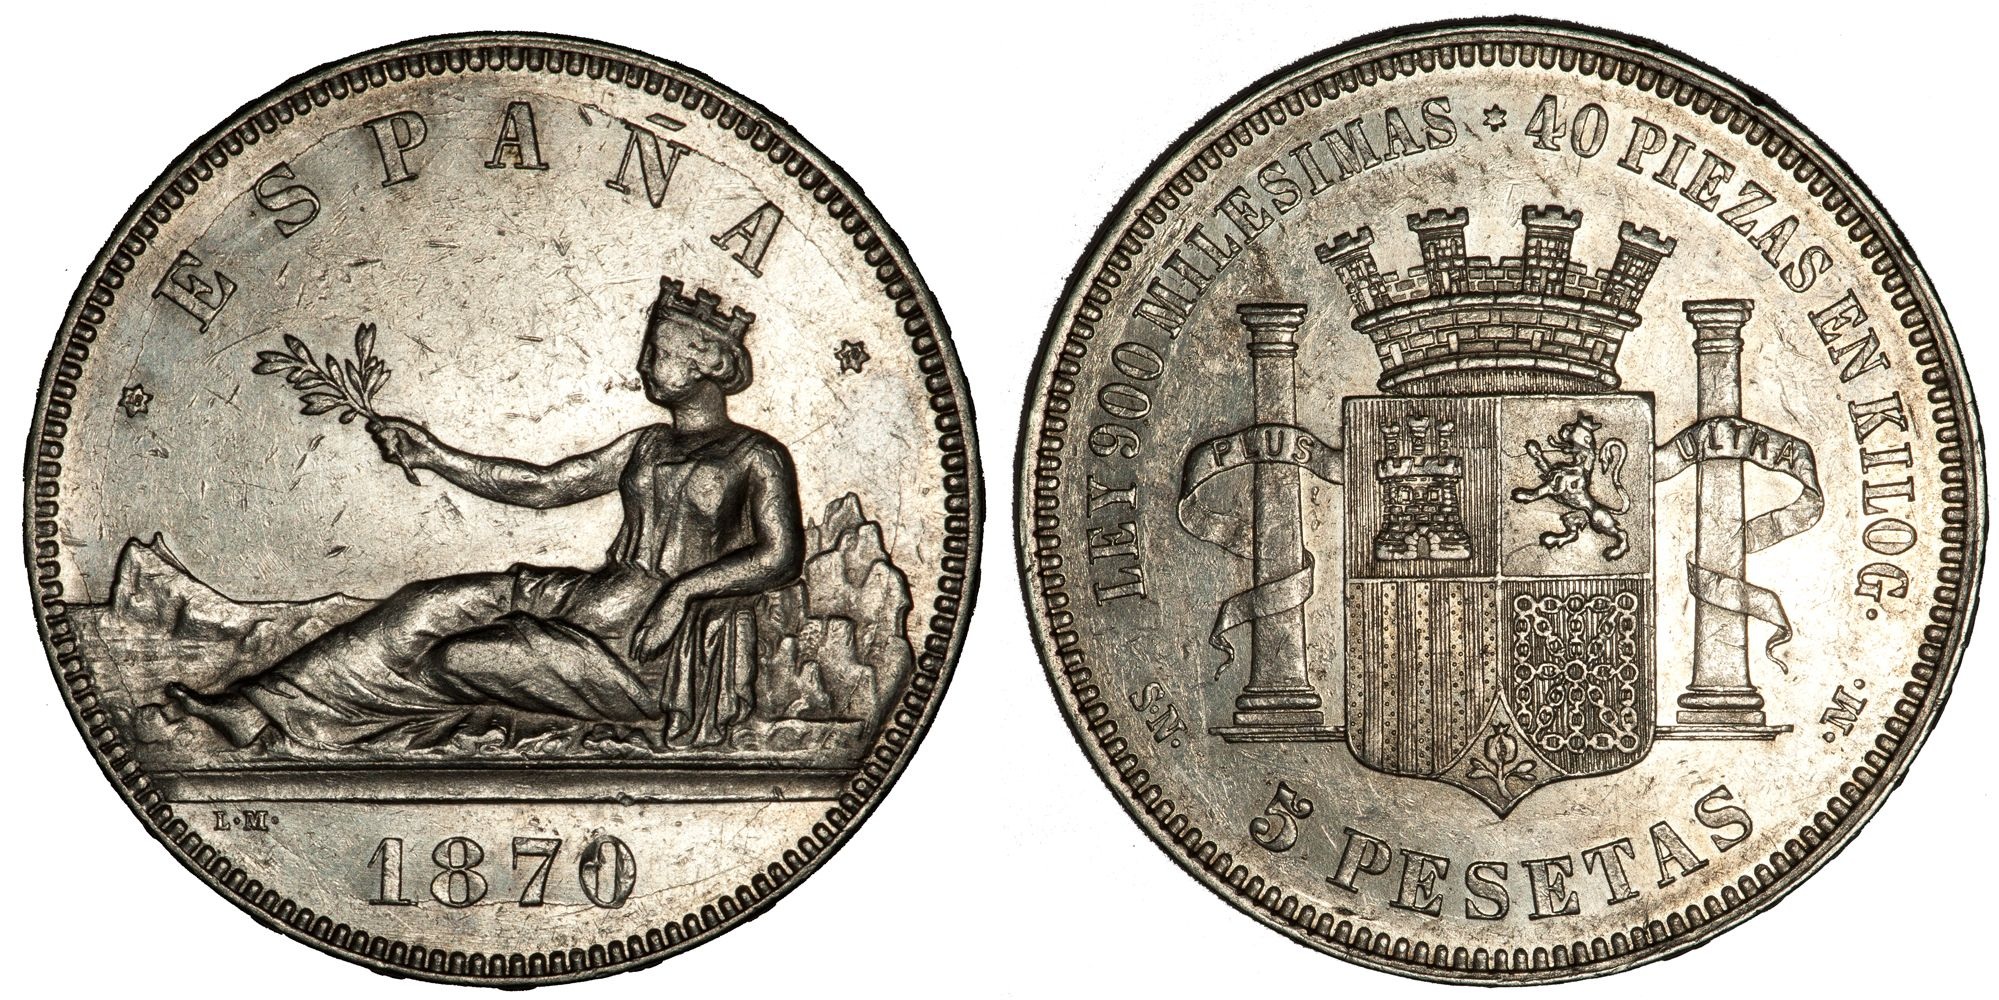
money, cash, currency, coin, dollar, banking, spanish, economy, buying, payment, financial, coins, finance, pesetas, shooping, provisional